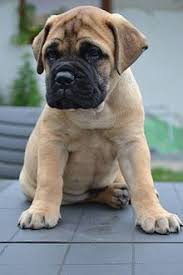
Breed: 231-n000077-bull_mastiff